Oboe (navigation)

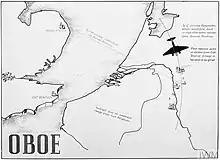
An illustration of Oboe. Two radar stations track the flight of the aircraft. The southern station is the Cat which generates pulses whose arc is defined by the distance from the station to the target. The aircraft will fly along the arc from a start point ten minutes flight from the target. As it approaches the intersect with the arc from the Mouse station the aircraft is signaled to prepare for bomb release. When the aircraft reaches the point where the two arcs intersect the Mouse station transmits the signal to release bombs.

Oboe was a British bomb aiming system developed to allow their aircraft to bomb targets accurately in any type of weather, day or night. Oboe coupled radar tracking with radio transponder technology. The guidance system used two well-separated radar stations to track the aircraft. Two circles were created before the mission, one around each station, such that they intersected at the bomb drop point. The operators used the radars, aided by transponders on the aircraft, to guide the bomber along one of the two circles and drop the bombs when they reached the intersection.